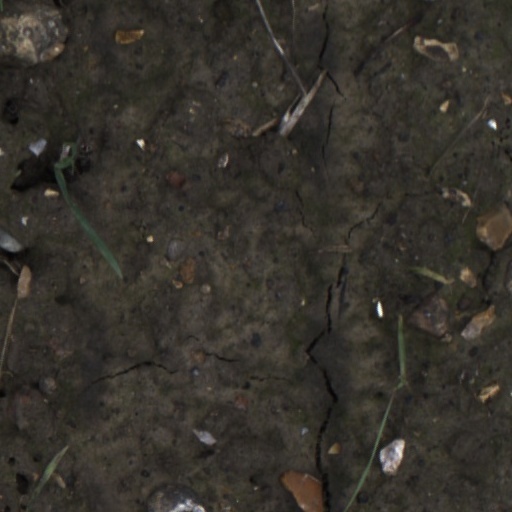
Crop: wheat